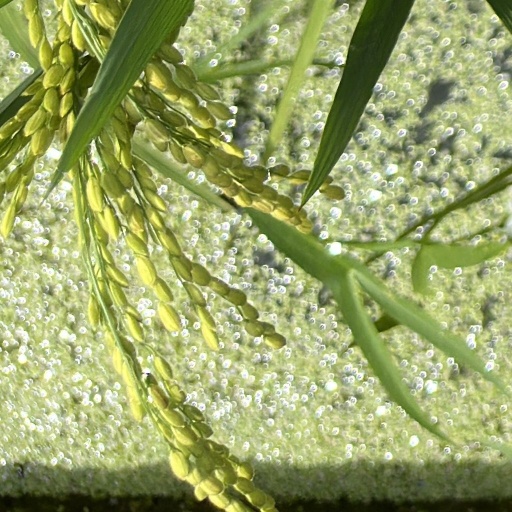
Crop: rice